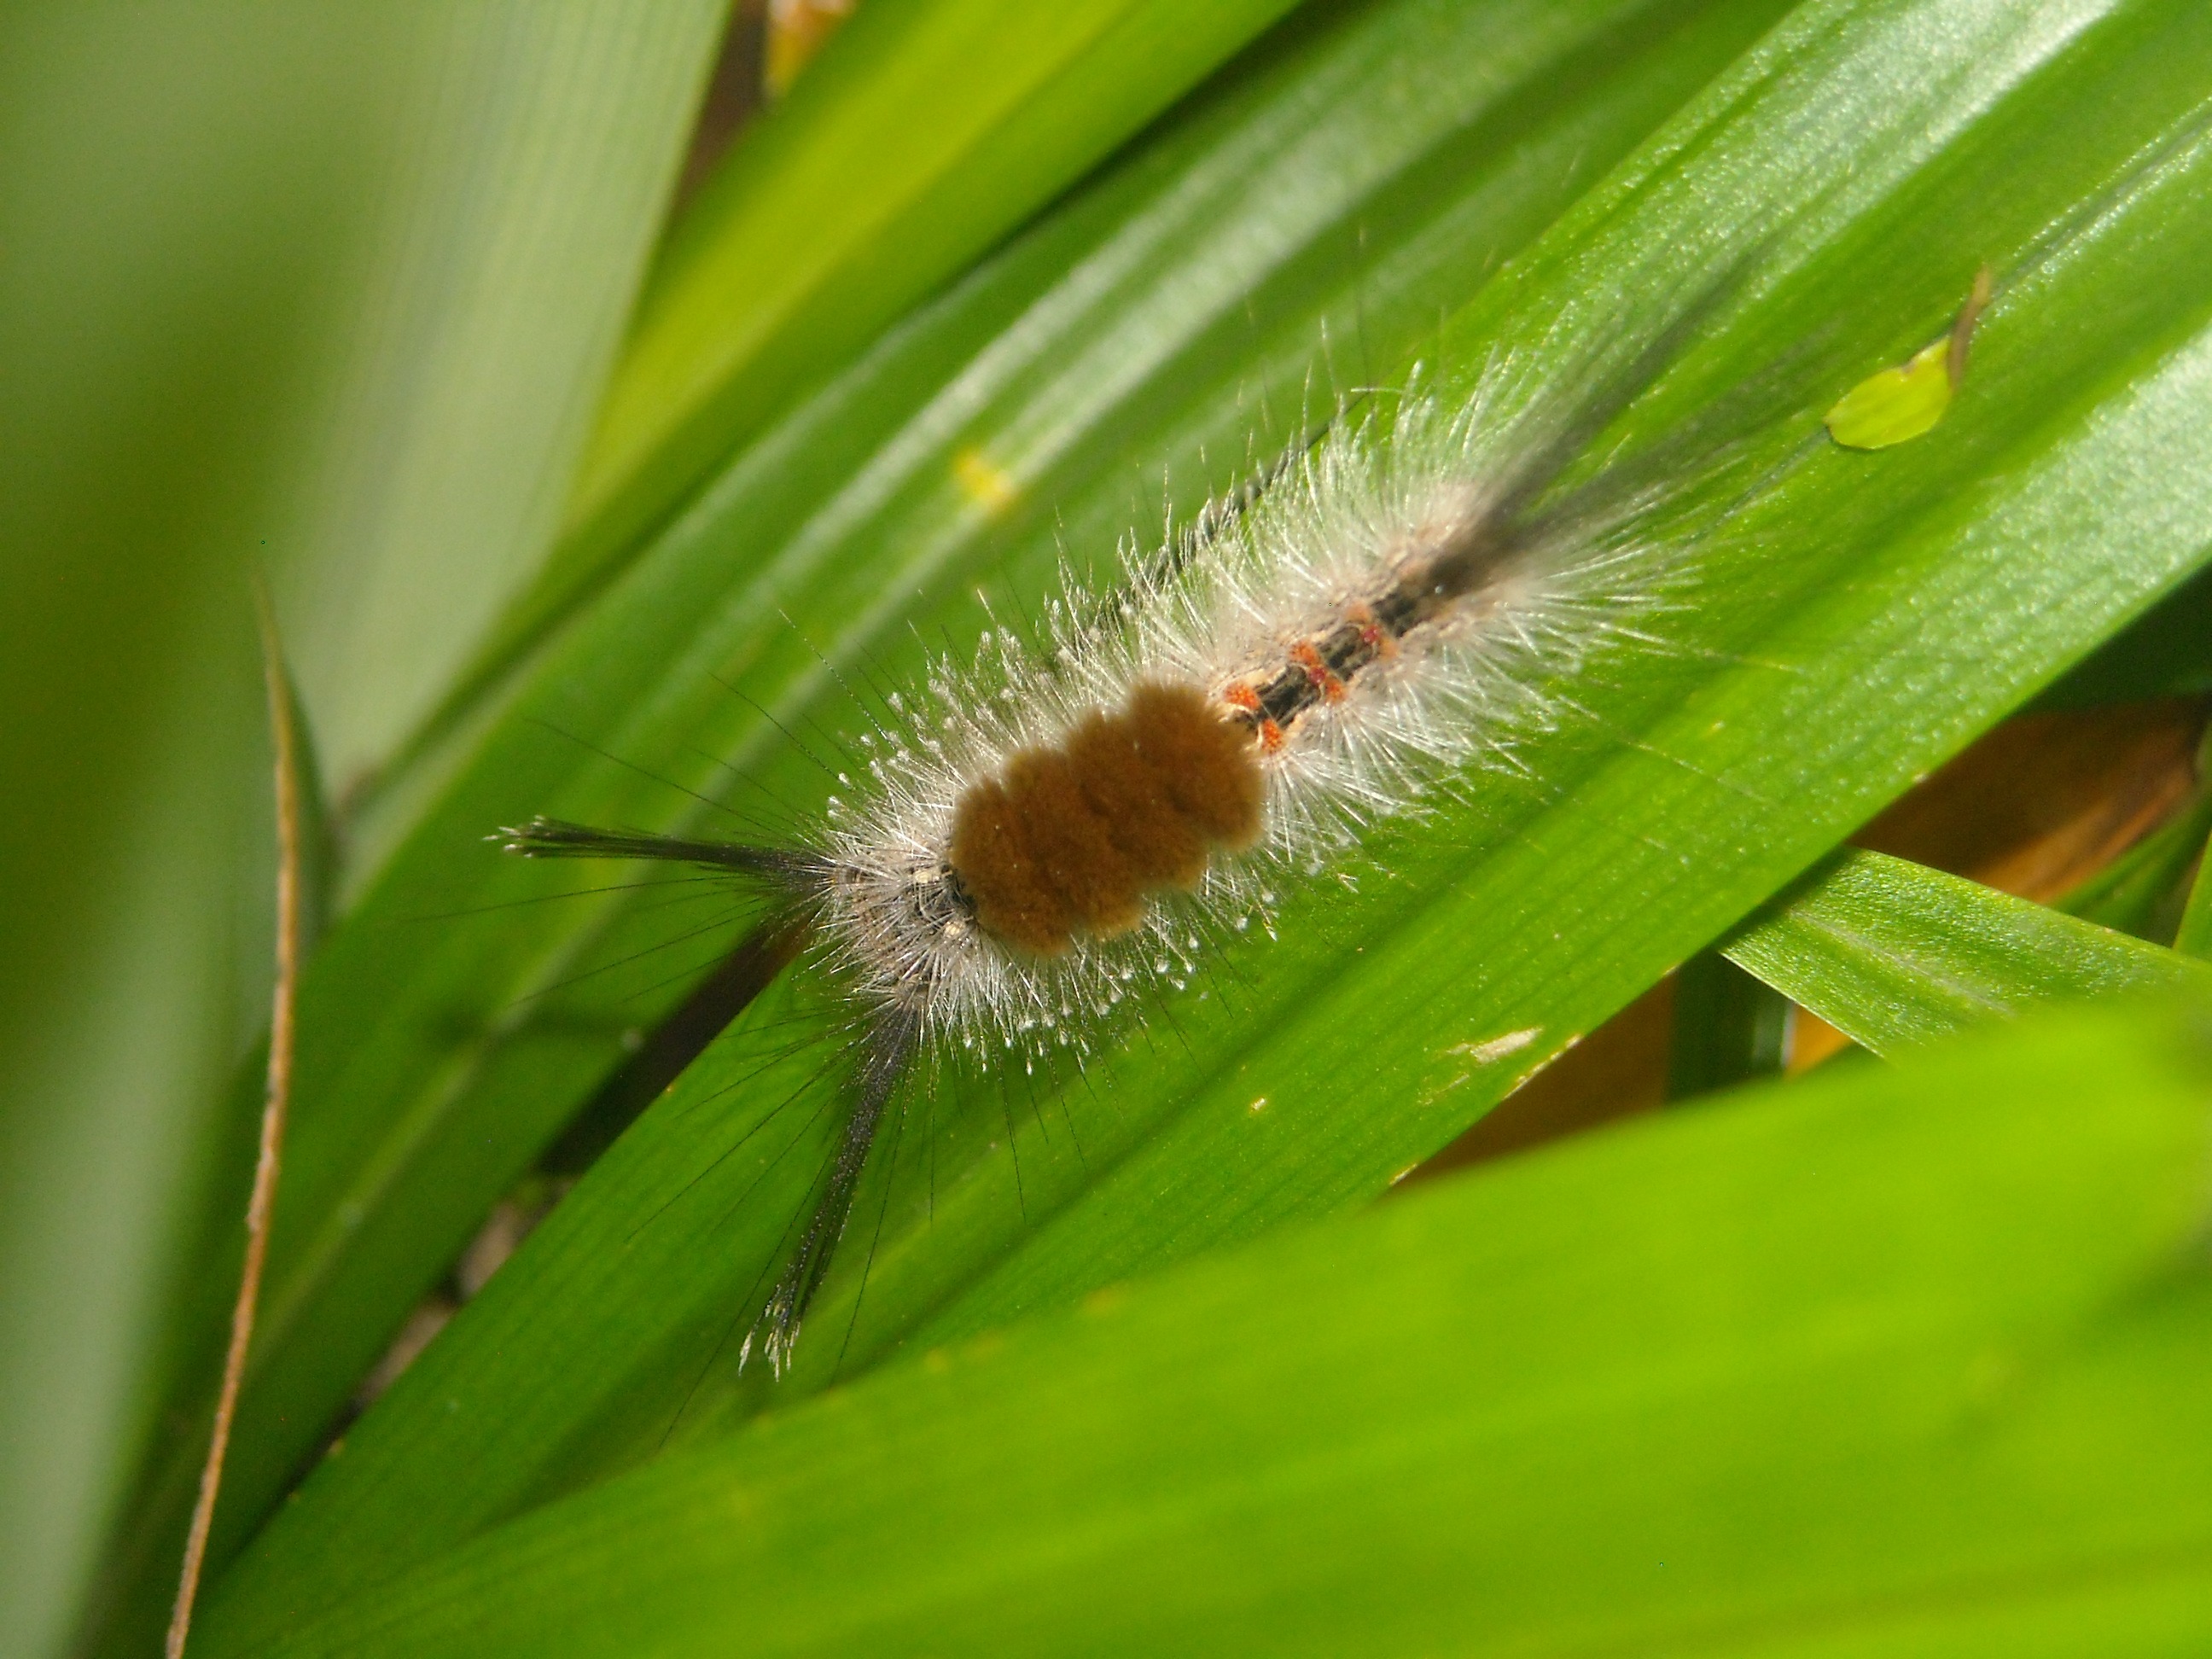
nature, grass, photography, leaf, flower, green, insect, botany, flora, feather, fauna, invertebrate, caterpillar, close up, macro photography, hump, plant stem, pandan